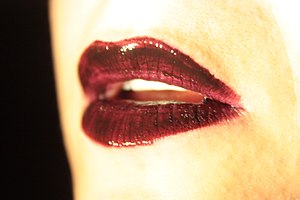
Læbestift
Læber med læbestift.
En læbestift er et kosmetikprodukt, som består af voks, farvepigmenter og olier. Den anvendes til at give farve på læberne. Det er hovedsageligt kvinder der anvender læbestift. Der findes mange forskellige typer læbestift. F.eks. kan de fås i utallige forskellige farver, de kan være matte eller blanke, de kan indeholde glimmer og de kan være designet til at holde i kort eller lang tid.